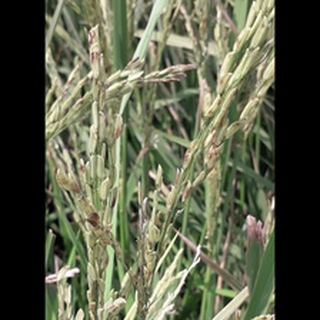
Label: diseased_rice